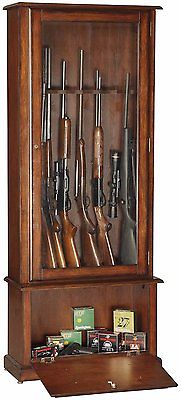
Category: cabinet